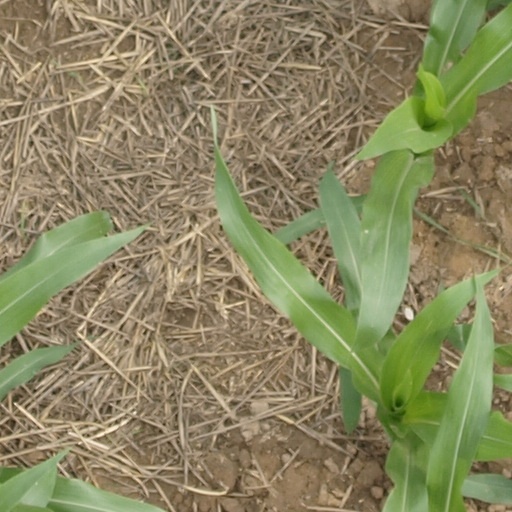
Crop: maize; corn